Battle of France

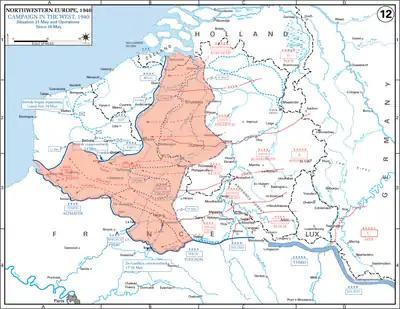
The German advance up to 21 May 1940

The French Army comprised three army groups; the 2nd and 3rd Army Groups defended the Maginot Line to the east; the 1st Army Group (General Gaston Billotte) was on the western (left) flank, ready to move into the Low Countries. Initially positioned on the left flank near the coast, the Seventh Army, reinforced by a (DLM, mechanised light division), was intended to move to the Netherlands via Antwerp. To the south of the Seventh Army were the motorised divisions of the BEF, which would advance to the Dyle Line on the right flank of the Belgian army, from Leuven (Louvain) to Wavre. The First Army, reinforced by two DLM and with a (DCR, Armoured Division) in reserve, would defend the Gembloux Gap between Wavre and Namur. The southernmost army involved in the move forward into Belgium was the French Ninth Army, which had to cover the Meuse sector between Namur to the north of Sedan.